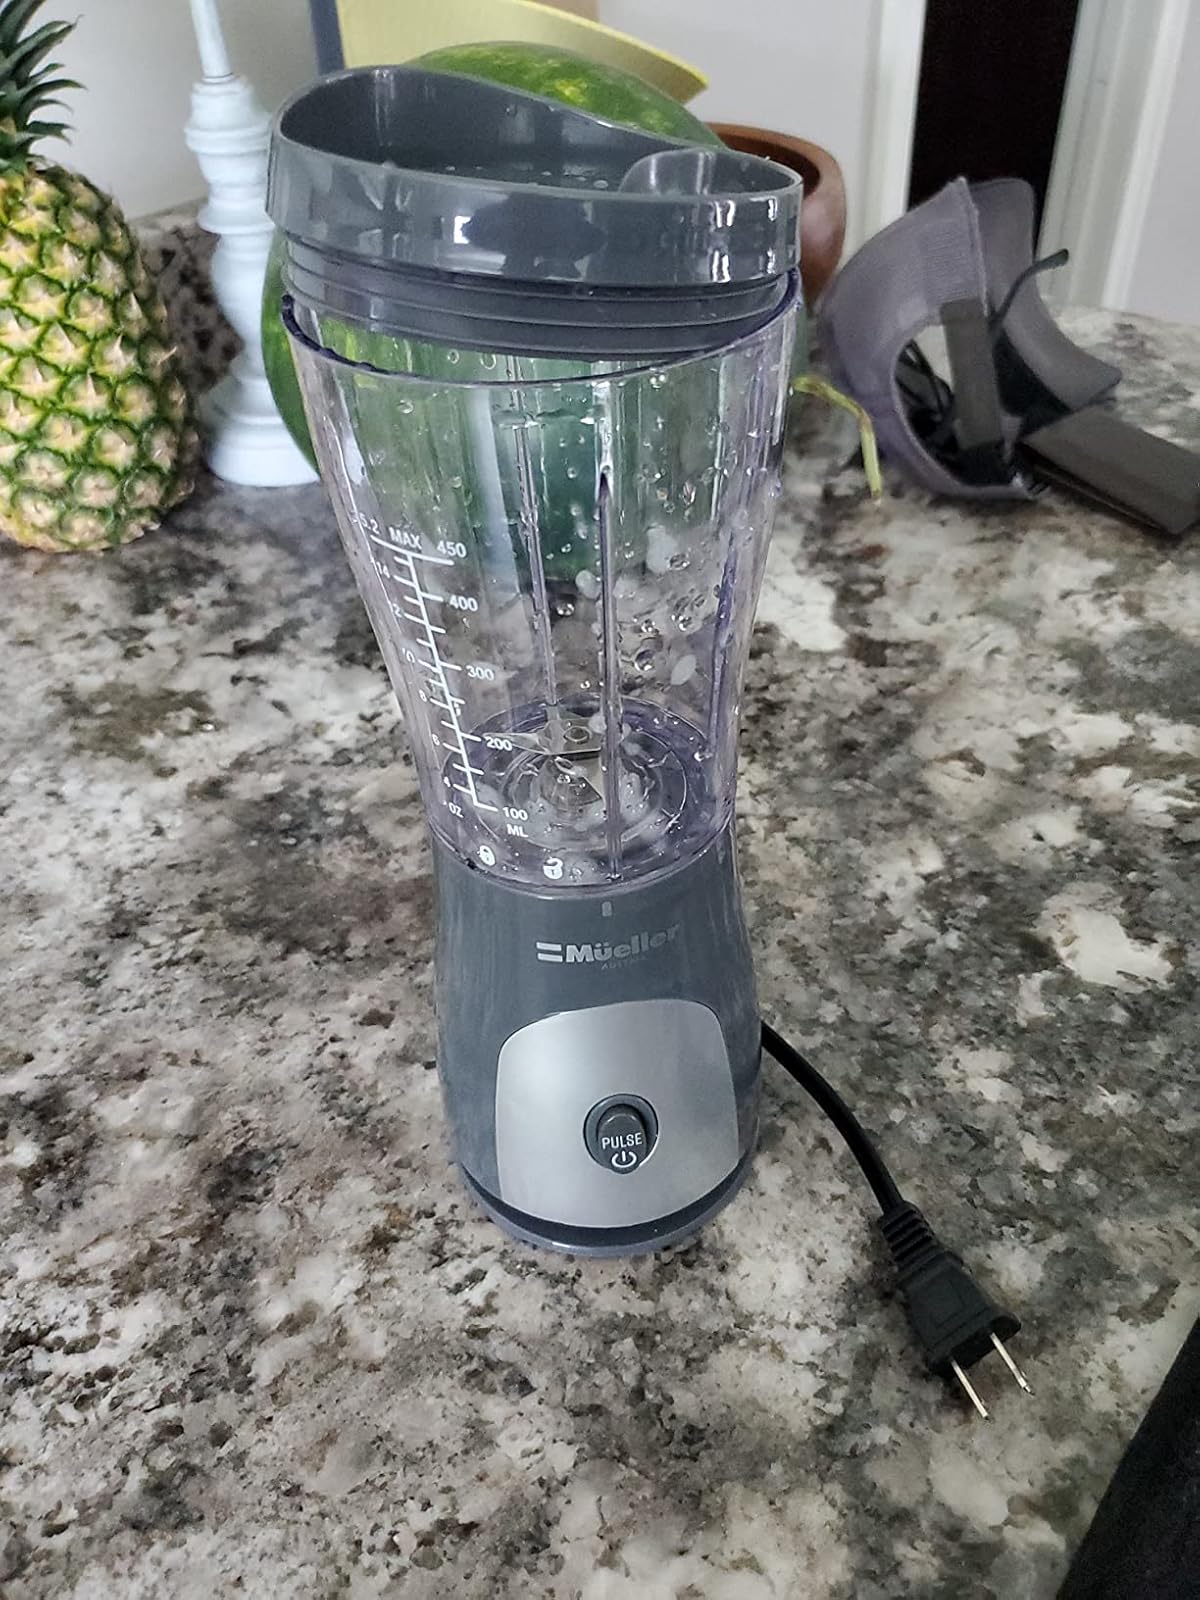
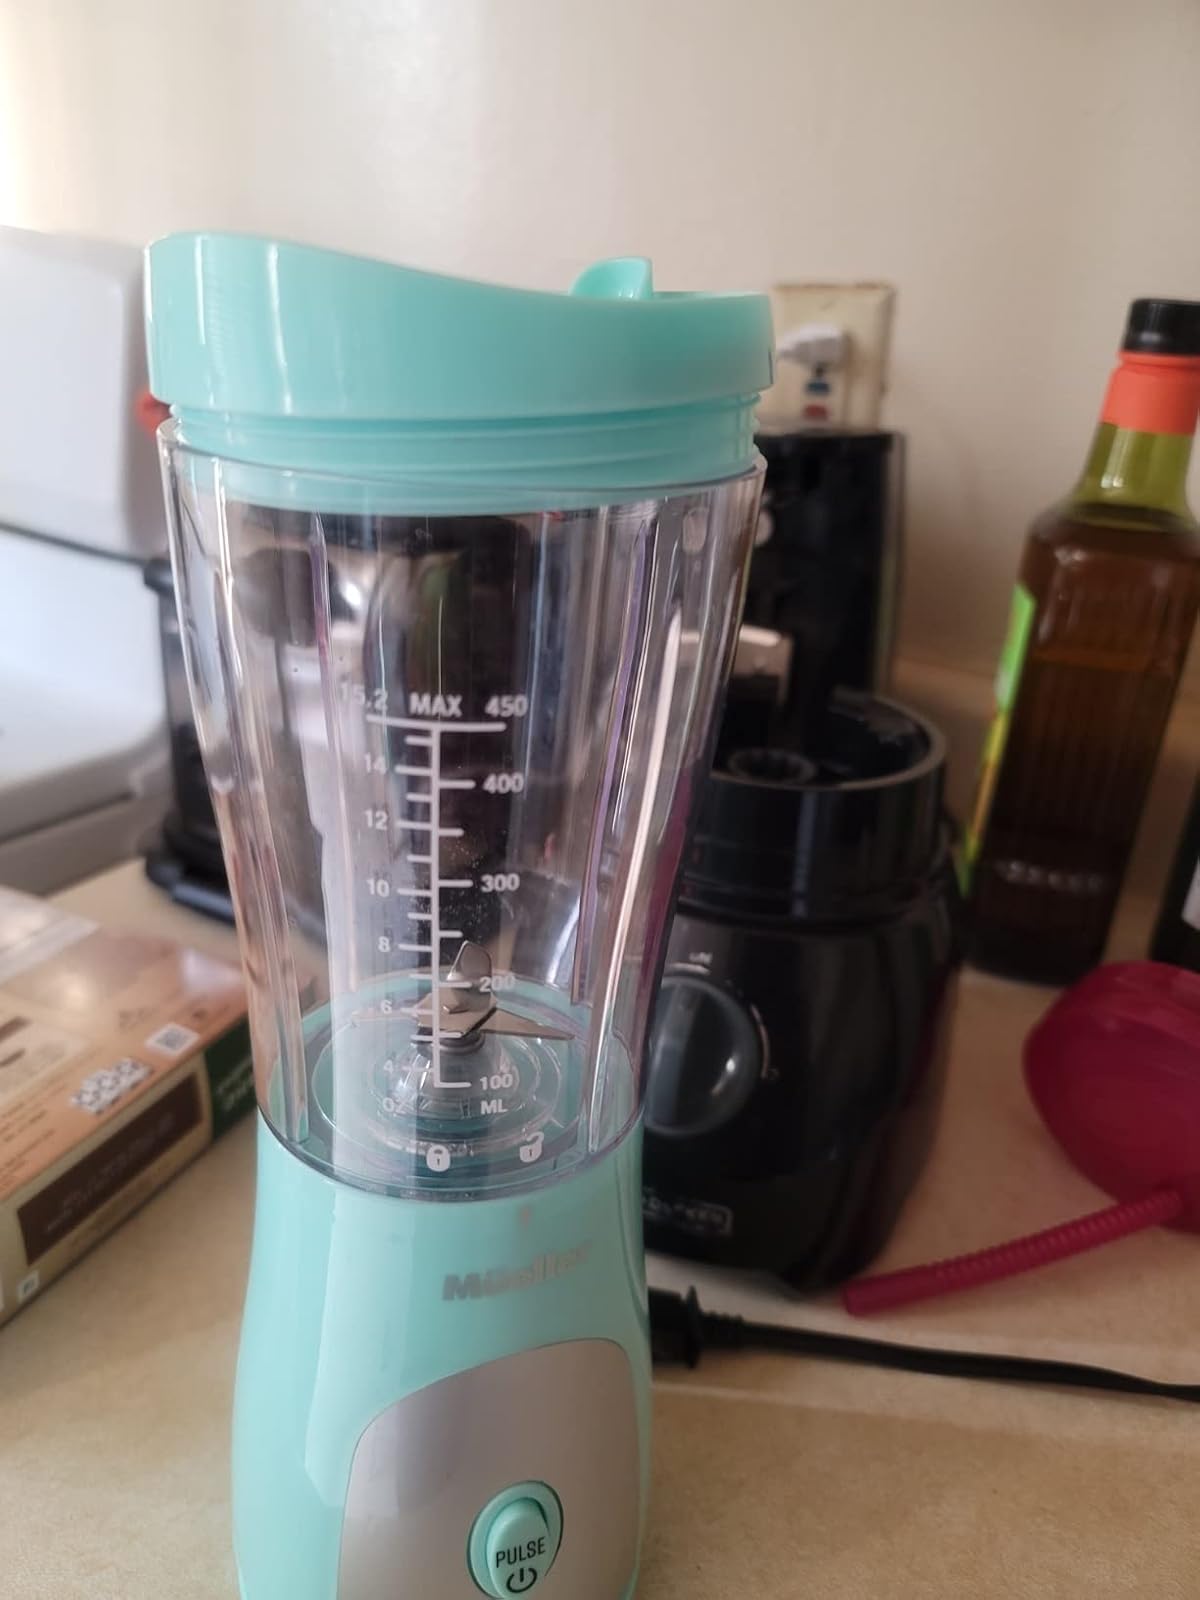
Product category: items_blender
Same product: no